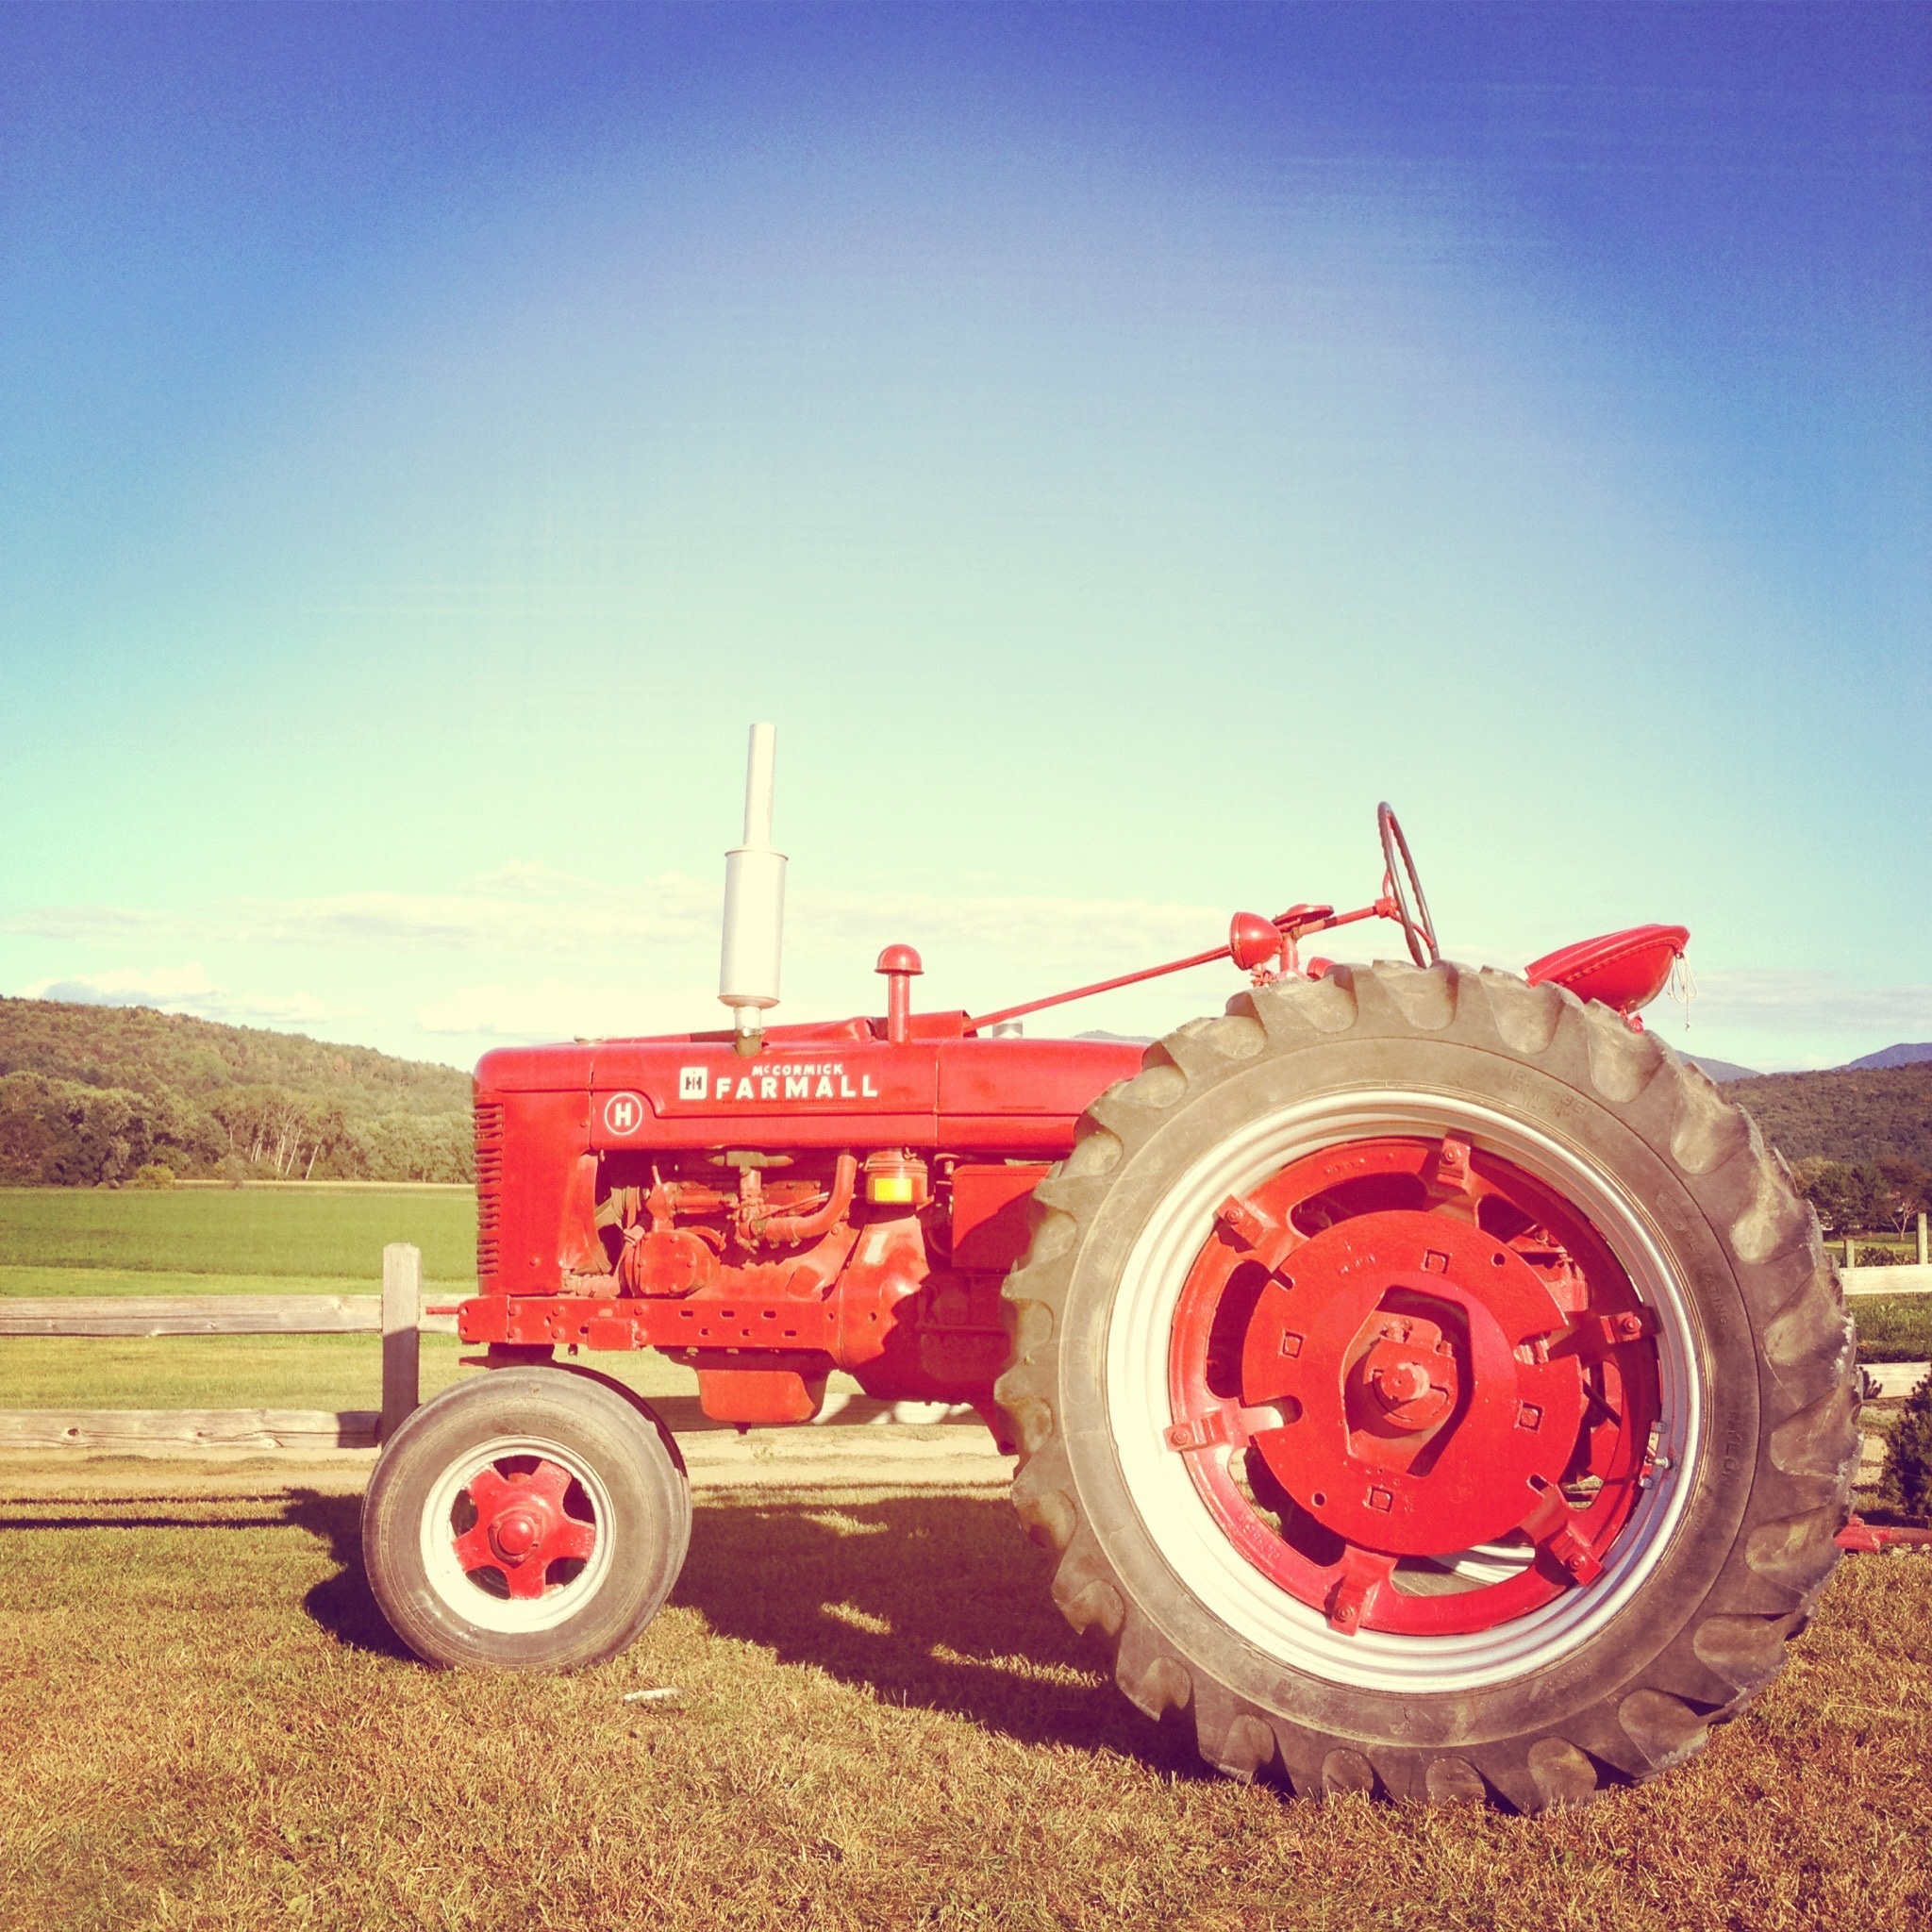
tractor, field, farm, antique, wheel, vehicle, agriculture, agricultural machinery, land vehicle